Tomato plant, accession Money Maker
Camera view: horizontal (90 deg, fisheye); turntable rotation: 60 degrees
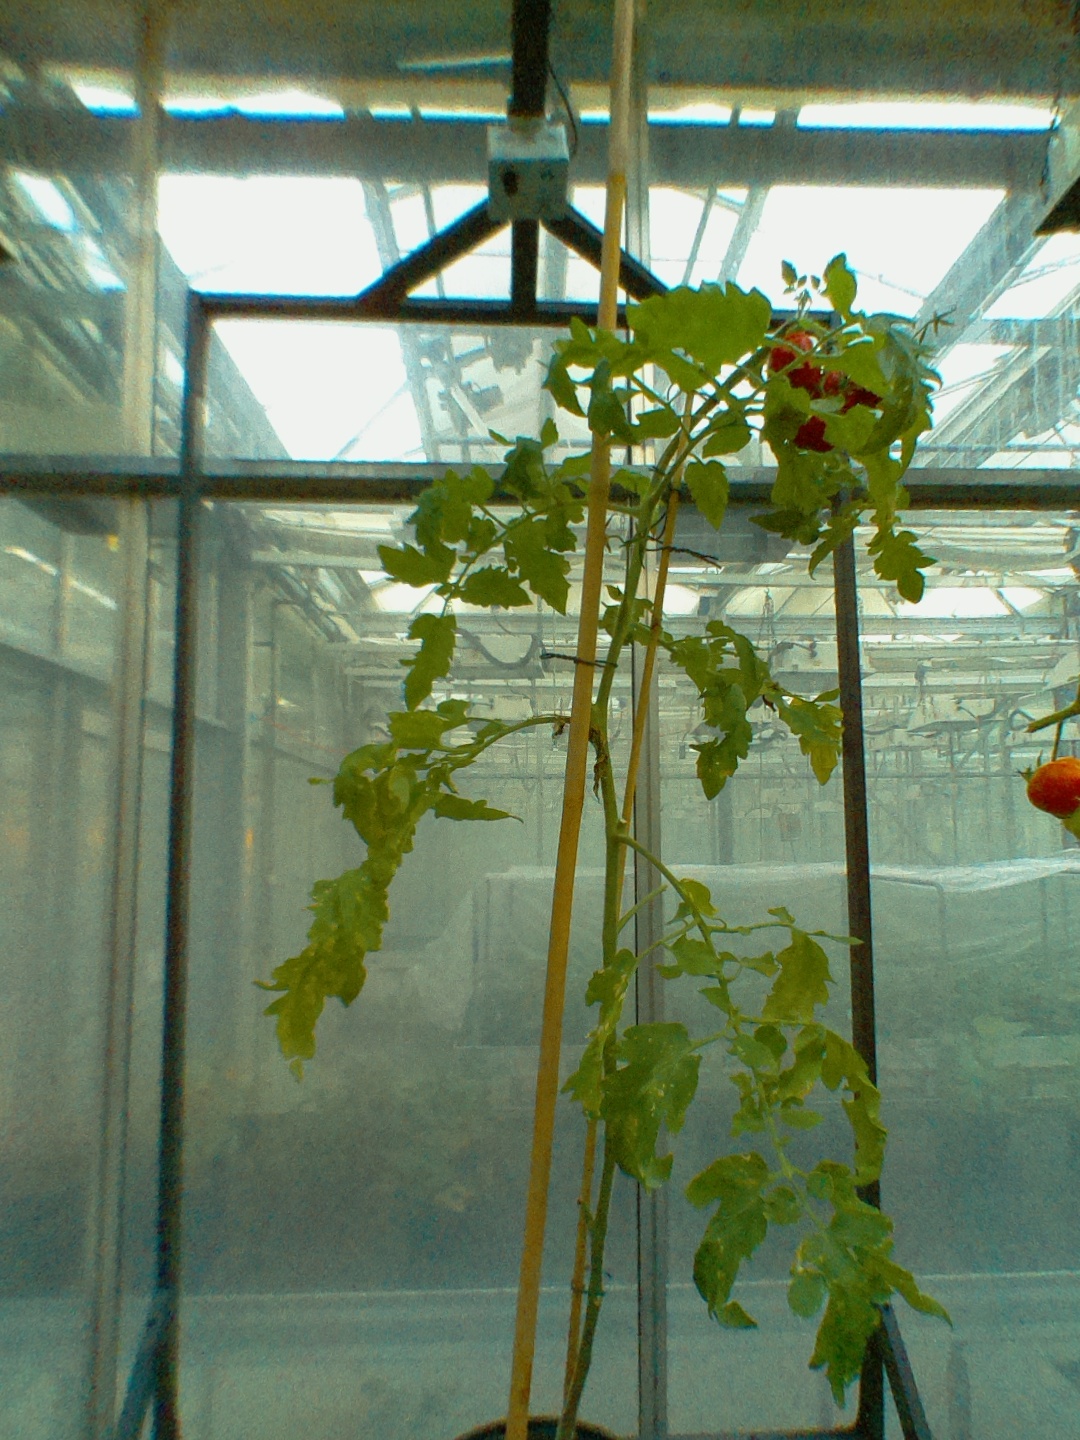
BBCH growth stage 89: 90%-100% of fruits show typical fully ripe color